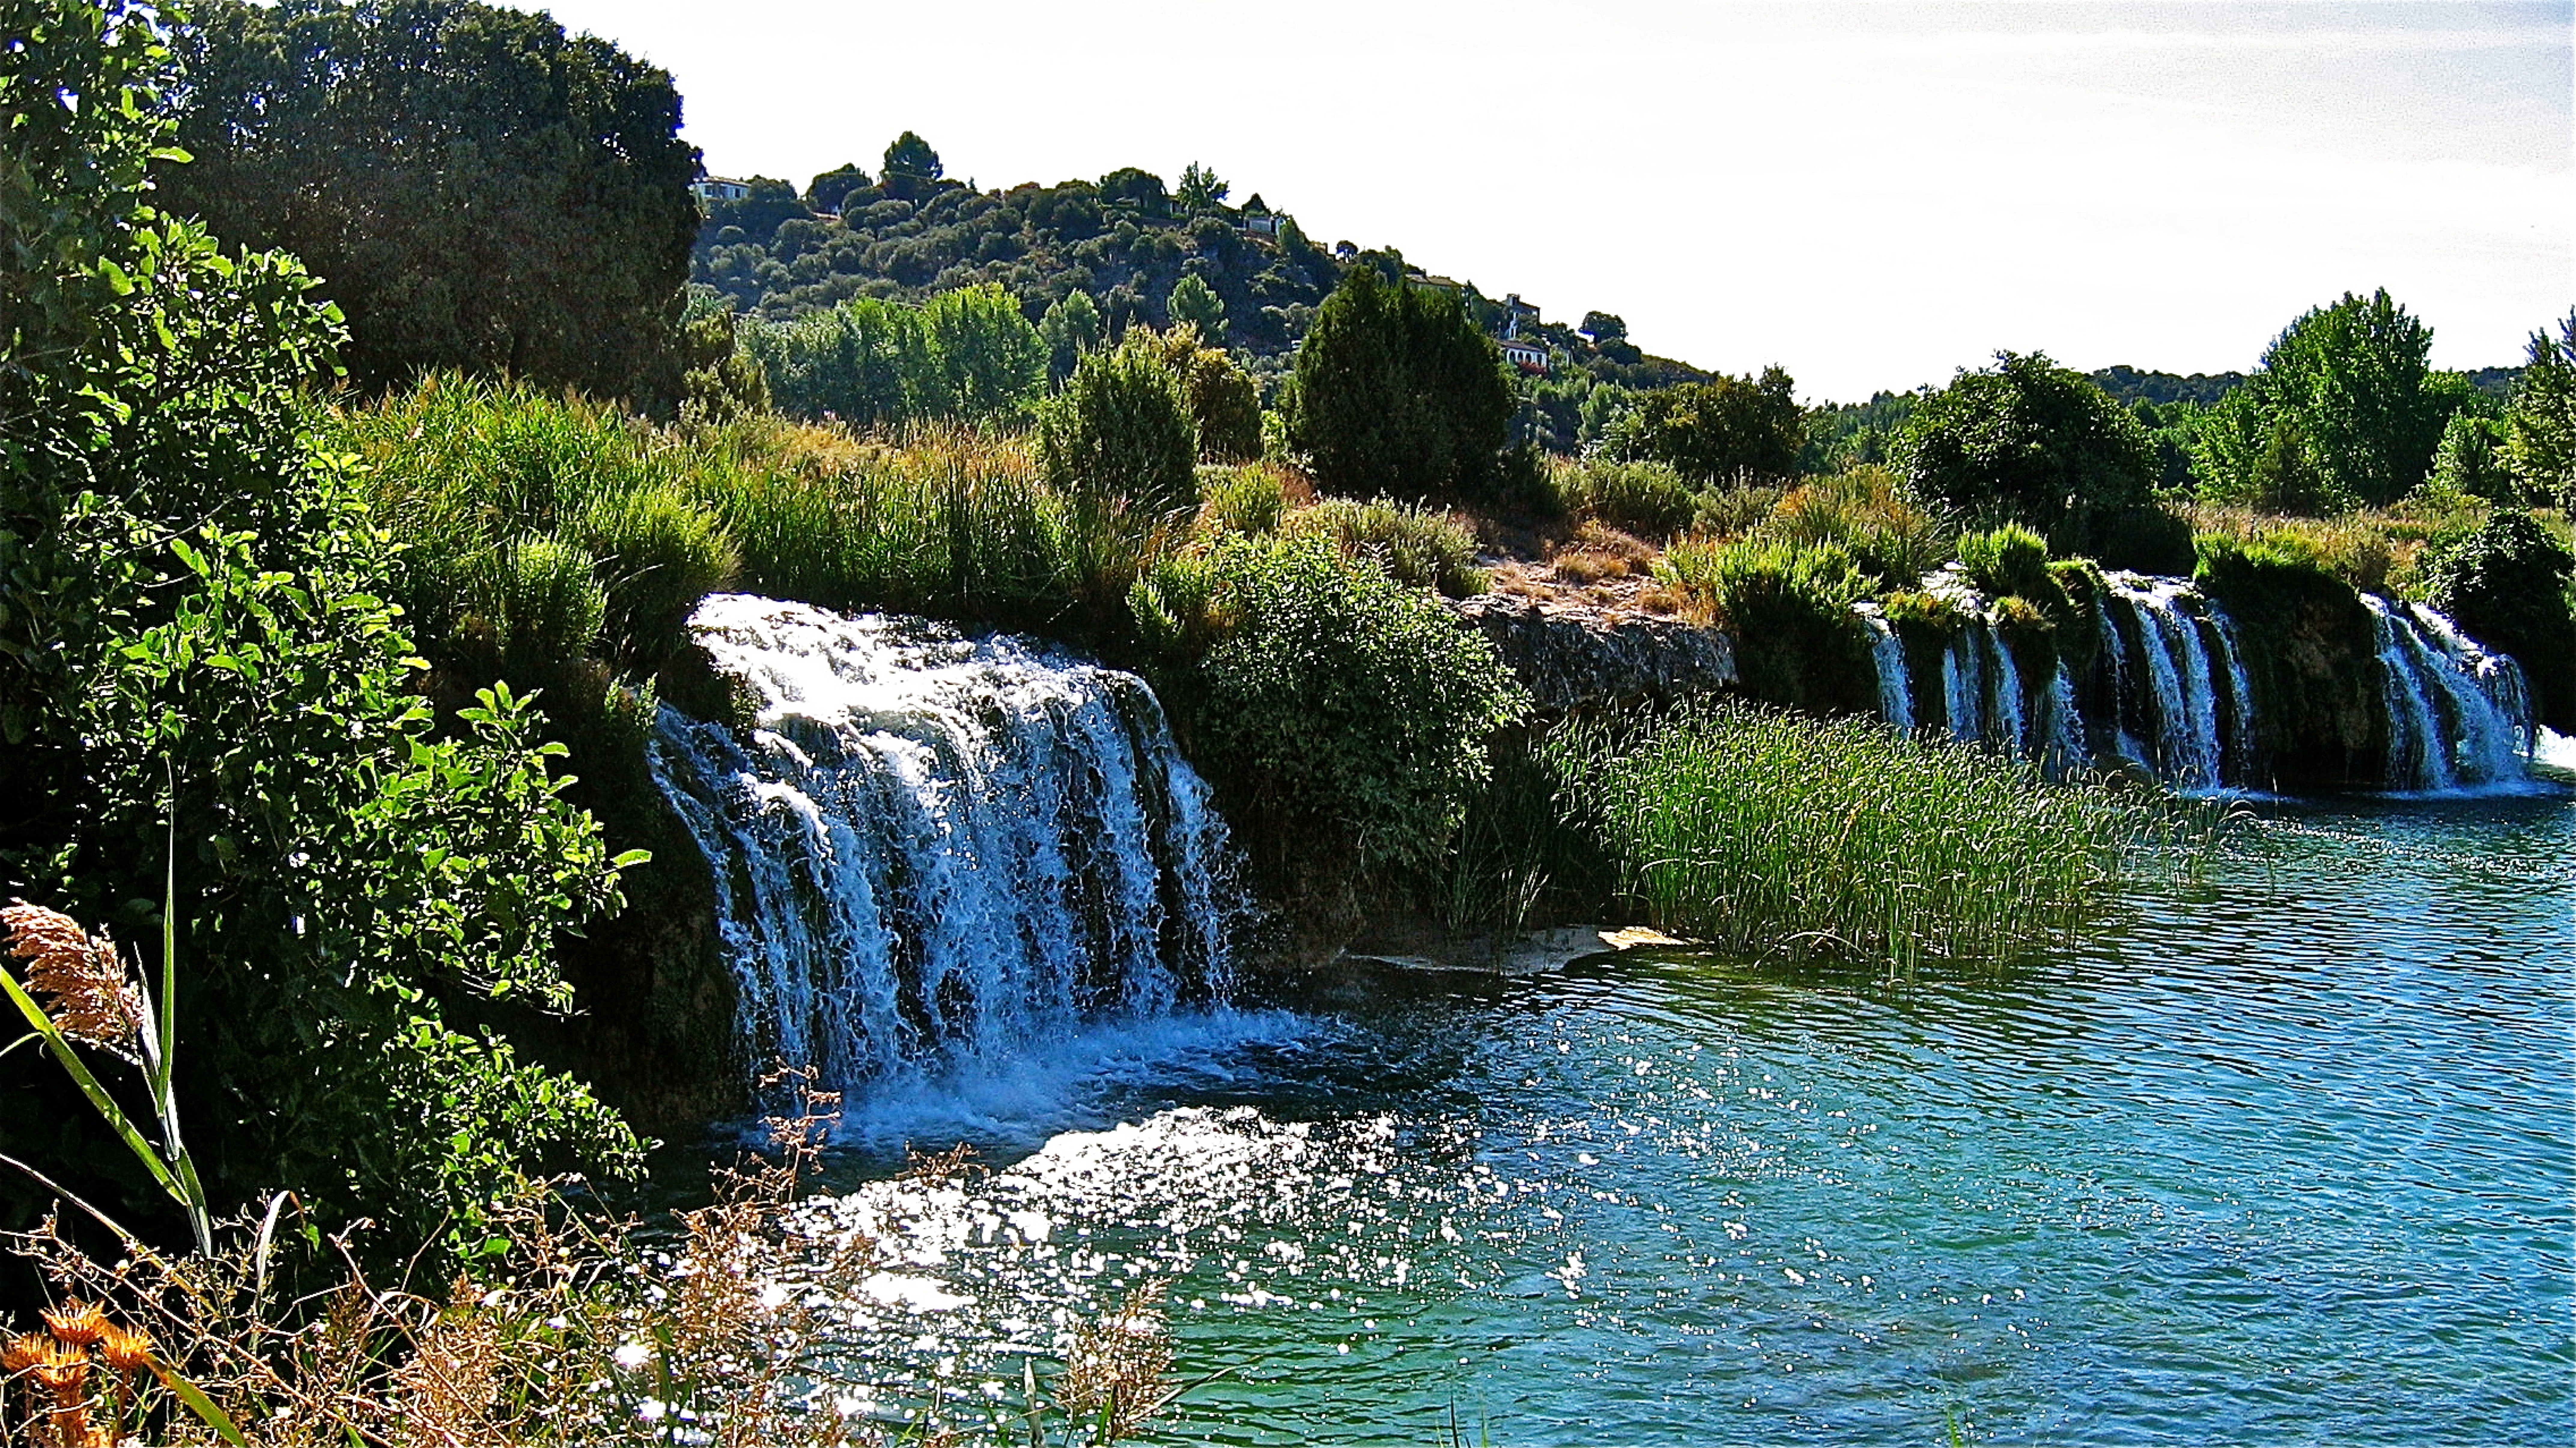
landscape, tree, water, nature, waterfall, river, park, tourism, body of water, spain, laguna, water feature, lagoons of ruidera